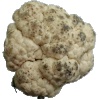
Label: Cauliflower 1